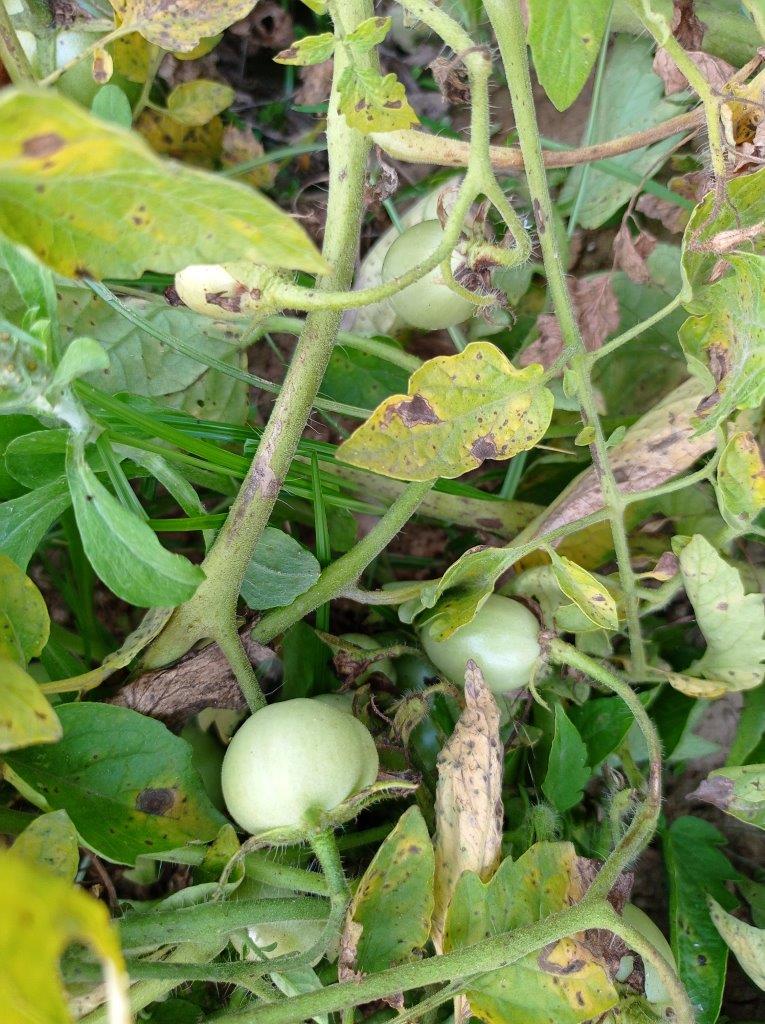
Maturity: Immature